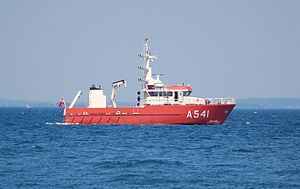
A541 Birkholm
HDMS Birkholm under sejlads